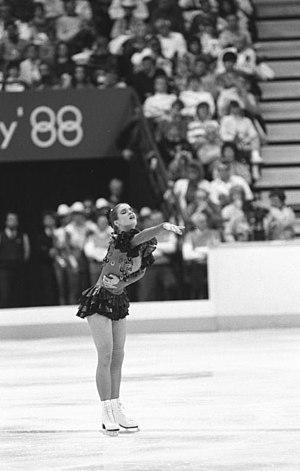
Les Jeux olympiques d'hiver de 1988, officiellement connus comme les XVᵉˢ Jeux olympiques d'hiver, ont lieu à Calgary au Canada du 13 au 28 février 1988. L'Association de développement olympique de Calgary créée en 1957 prépare des candidatures pour accueillir les Jeux olympiques d'hiver de 1964 puis de 1968, toutes deux en vain. Calgary obtient l'organisation des Jeux d'hiver de 1988 lors de sa troisième candidature en s'imposant face aux villes de Falun en Suède et Cortina d'Ampezzo en Italie. Le Canada accueille les Jeux olympiques pour la deuxième fois après les Jeux d'été de 1976 à Montréal et, après huit candidatures, ses premiers Jeux d'hiver. Tous les sites sont situés à Calgary à part le Centre nordique de Canmore, qui accueille les épreuves de ski de fond et de biathlon, et la station de Nakiska, qui reçoit celles de ski alpin. Le comité d'organisation est aidé par des contributions des gouvernements du Canada, de la province de l'Alberta et de la ville de Calgary pour financer les Jeux. Grâce à un contrat de télédiffusion d'un montant record signé avec la chaîne américaine ABC, il obtient un bénéfice.
Katarina Witt est une patineuse est-allemande puis allemande, née le 3 décembre 1965 à Berlin-Staaken.